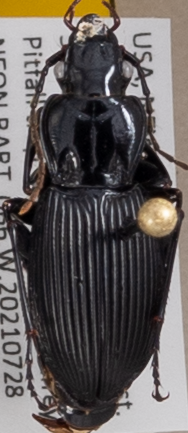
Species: Pterostichus lachrymosus
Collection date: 2021-07-28
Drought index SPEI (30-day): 1.184
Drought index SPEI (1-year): -1.034
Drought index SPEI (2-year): -0.62